Spanish Navy

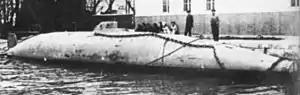
The experimental submarine , 1888

The 1820s saw the loss of most of the Spanish Empire in the Americas. With the empire greatly reduced in size and Spain divided and unstable after its own war of independence, the navy lost its importance and shrank greatly.